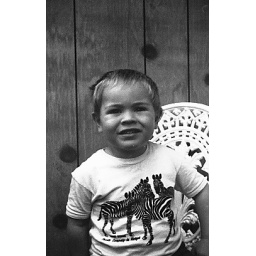
Ryan in black and white